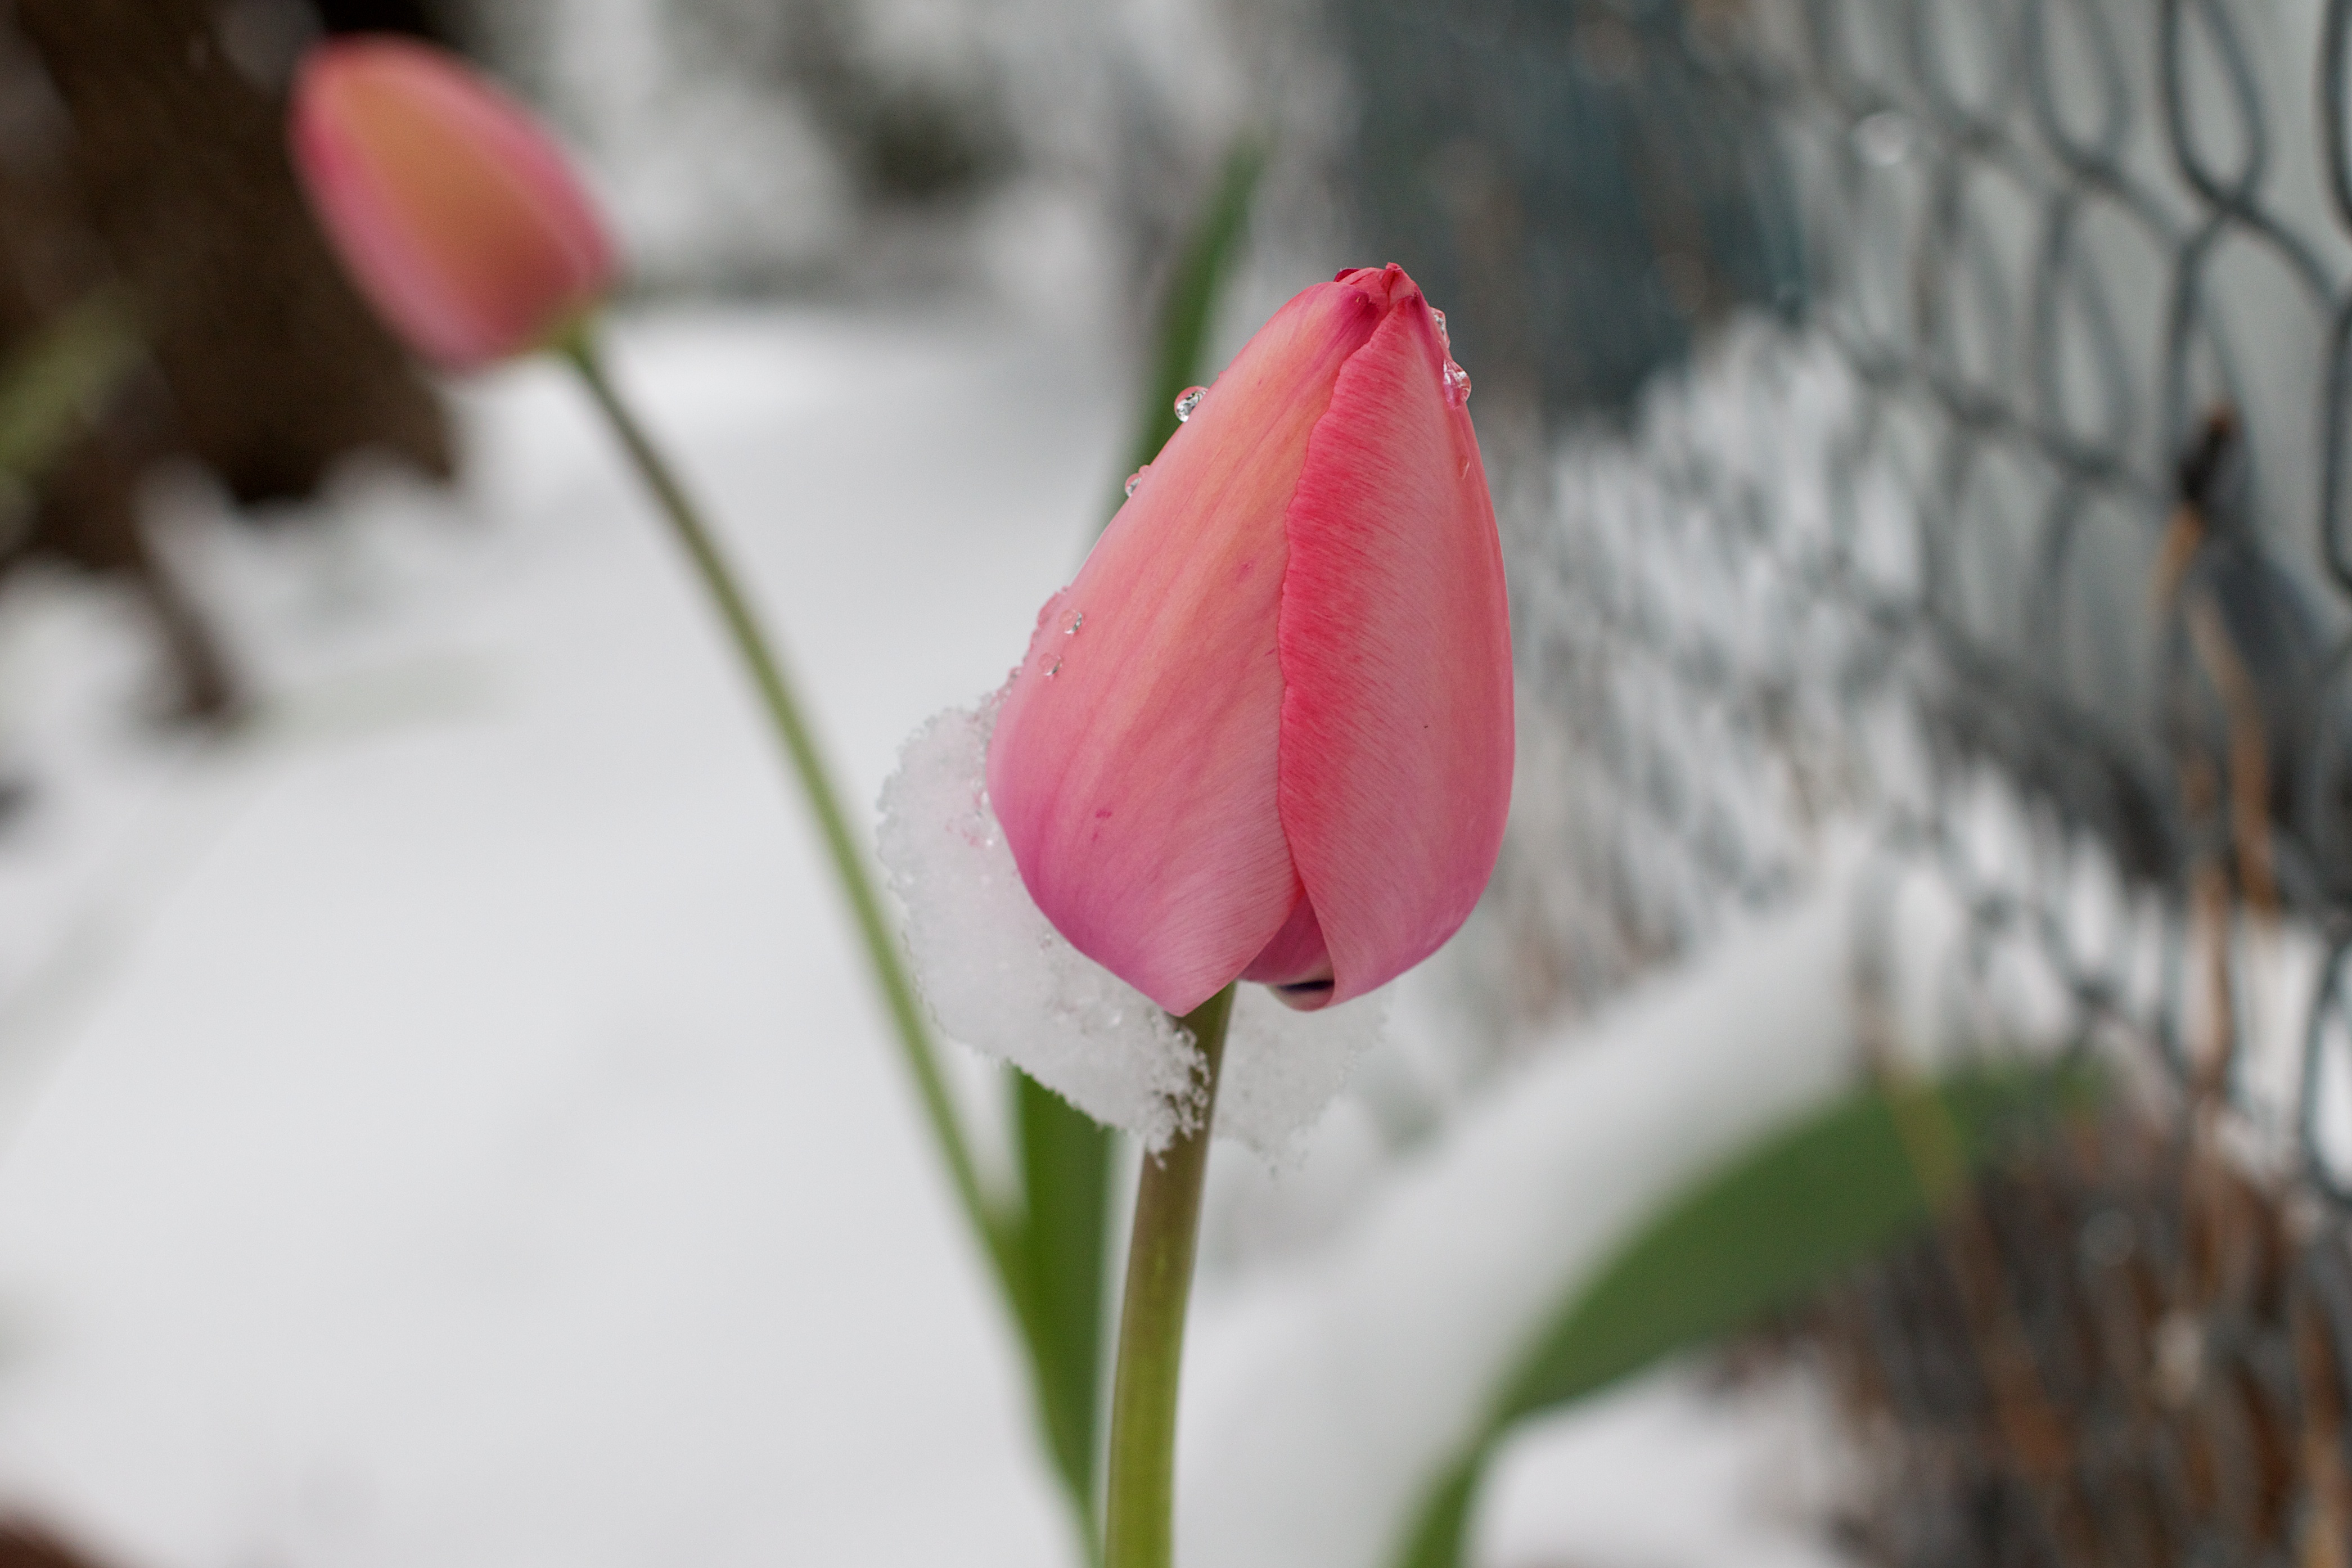
blossom, snow, plant, flower, petal, tulip, botany, pink, flora, close up, bud, macro photography, flowering plant, plant stem, land plant